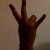
The image shows a hand gesture representing the number 7 in Indian Sign Language.